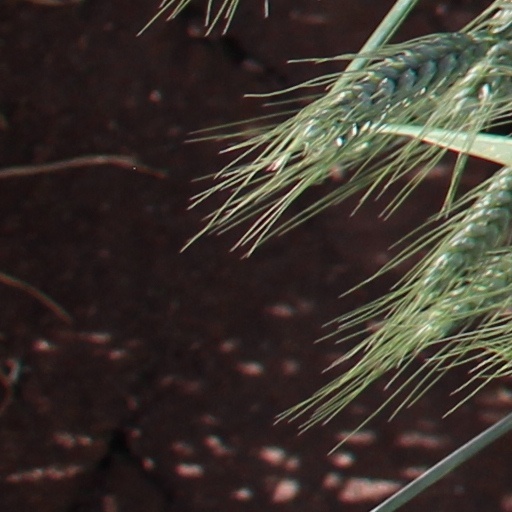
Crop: wheat